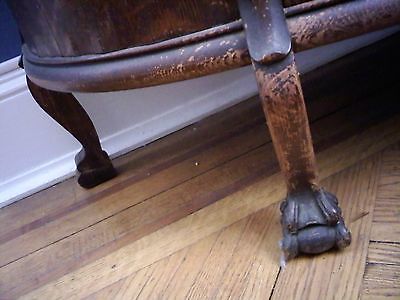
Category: cabinet